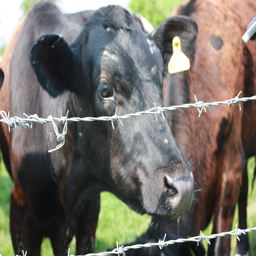
two cows tagged for market standing at the barb wire fence
a couple of cows that are by a wire fence
A cow has it's picture taken while standing next to the fence.
A cow with ear tag behind a barbed wire fence.
Cows with tagged ears standing next to a barbed wire fence.